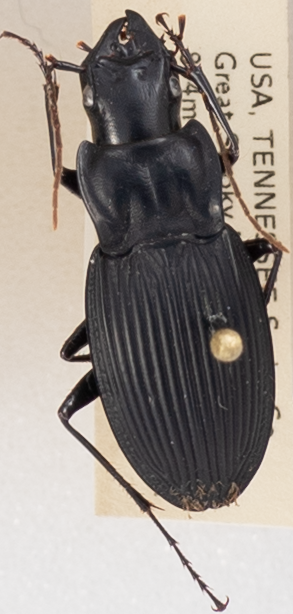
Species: Dicaelus teter
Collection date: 2017-08-08
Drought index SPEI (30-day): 0.1
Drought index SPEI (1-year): -0.46
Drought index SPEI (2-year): -0.46